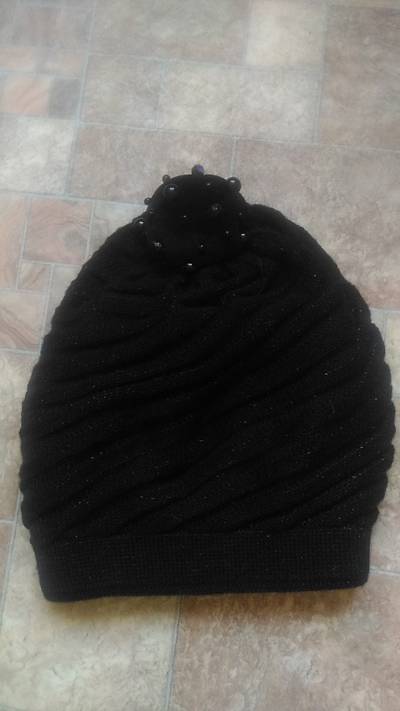
Waste category: clothes